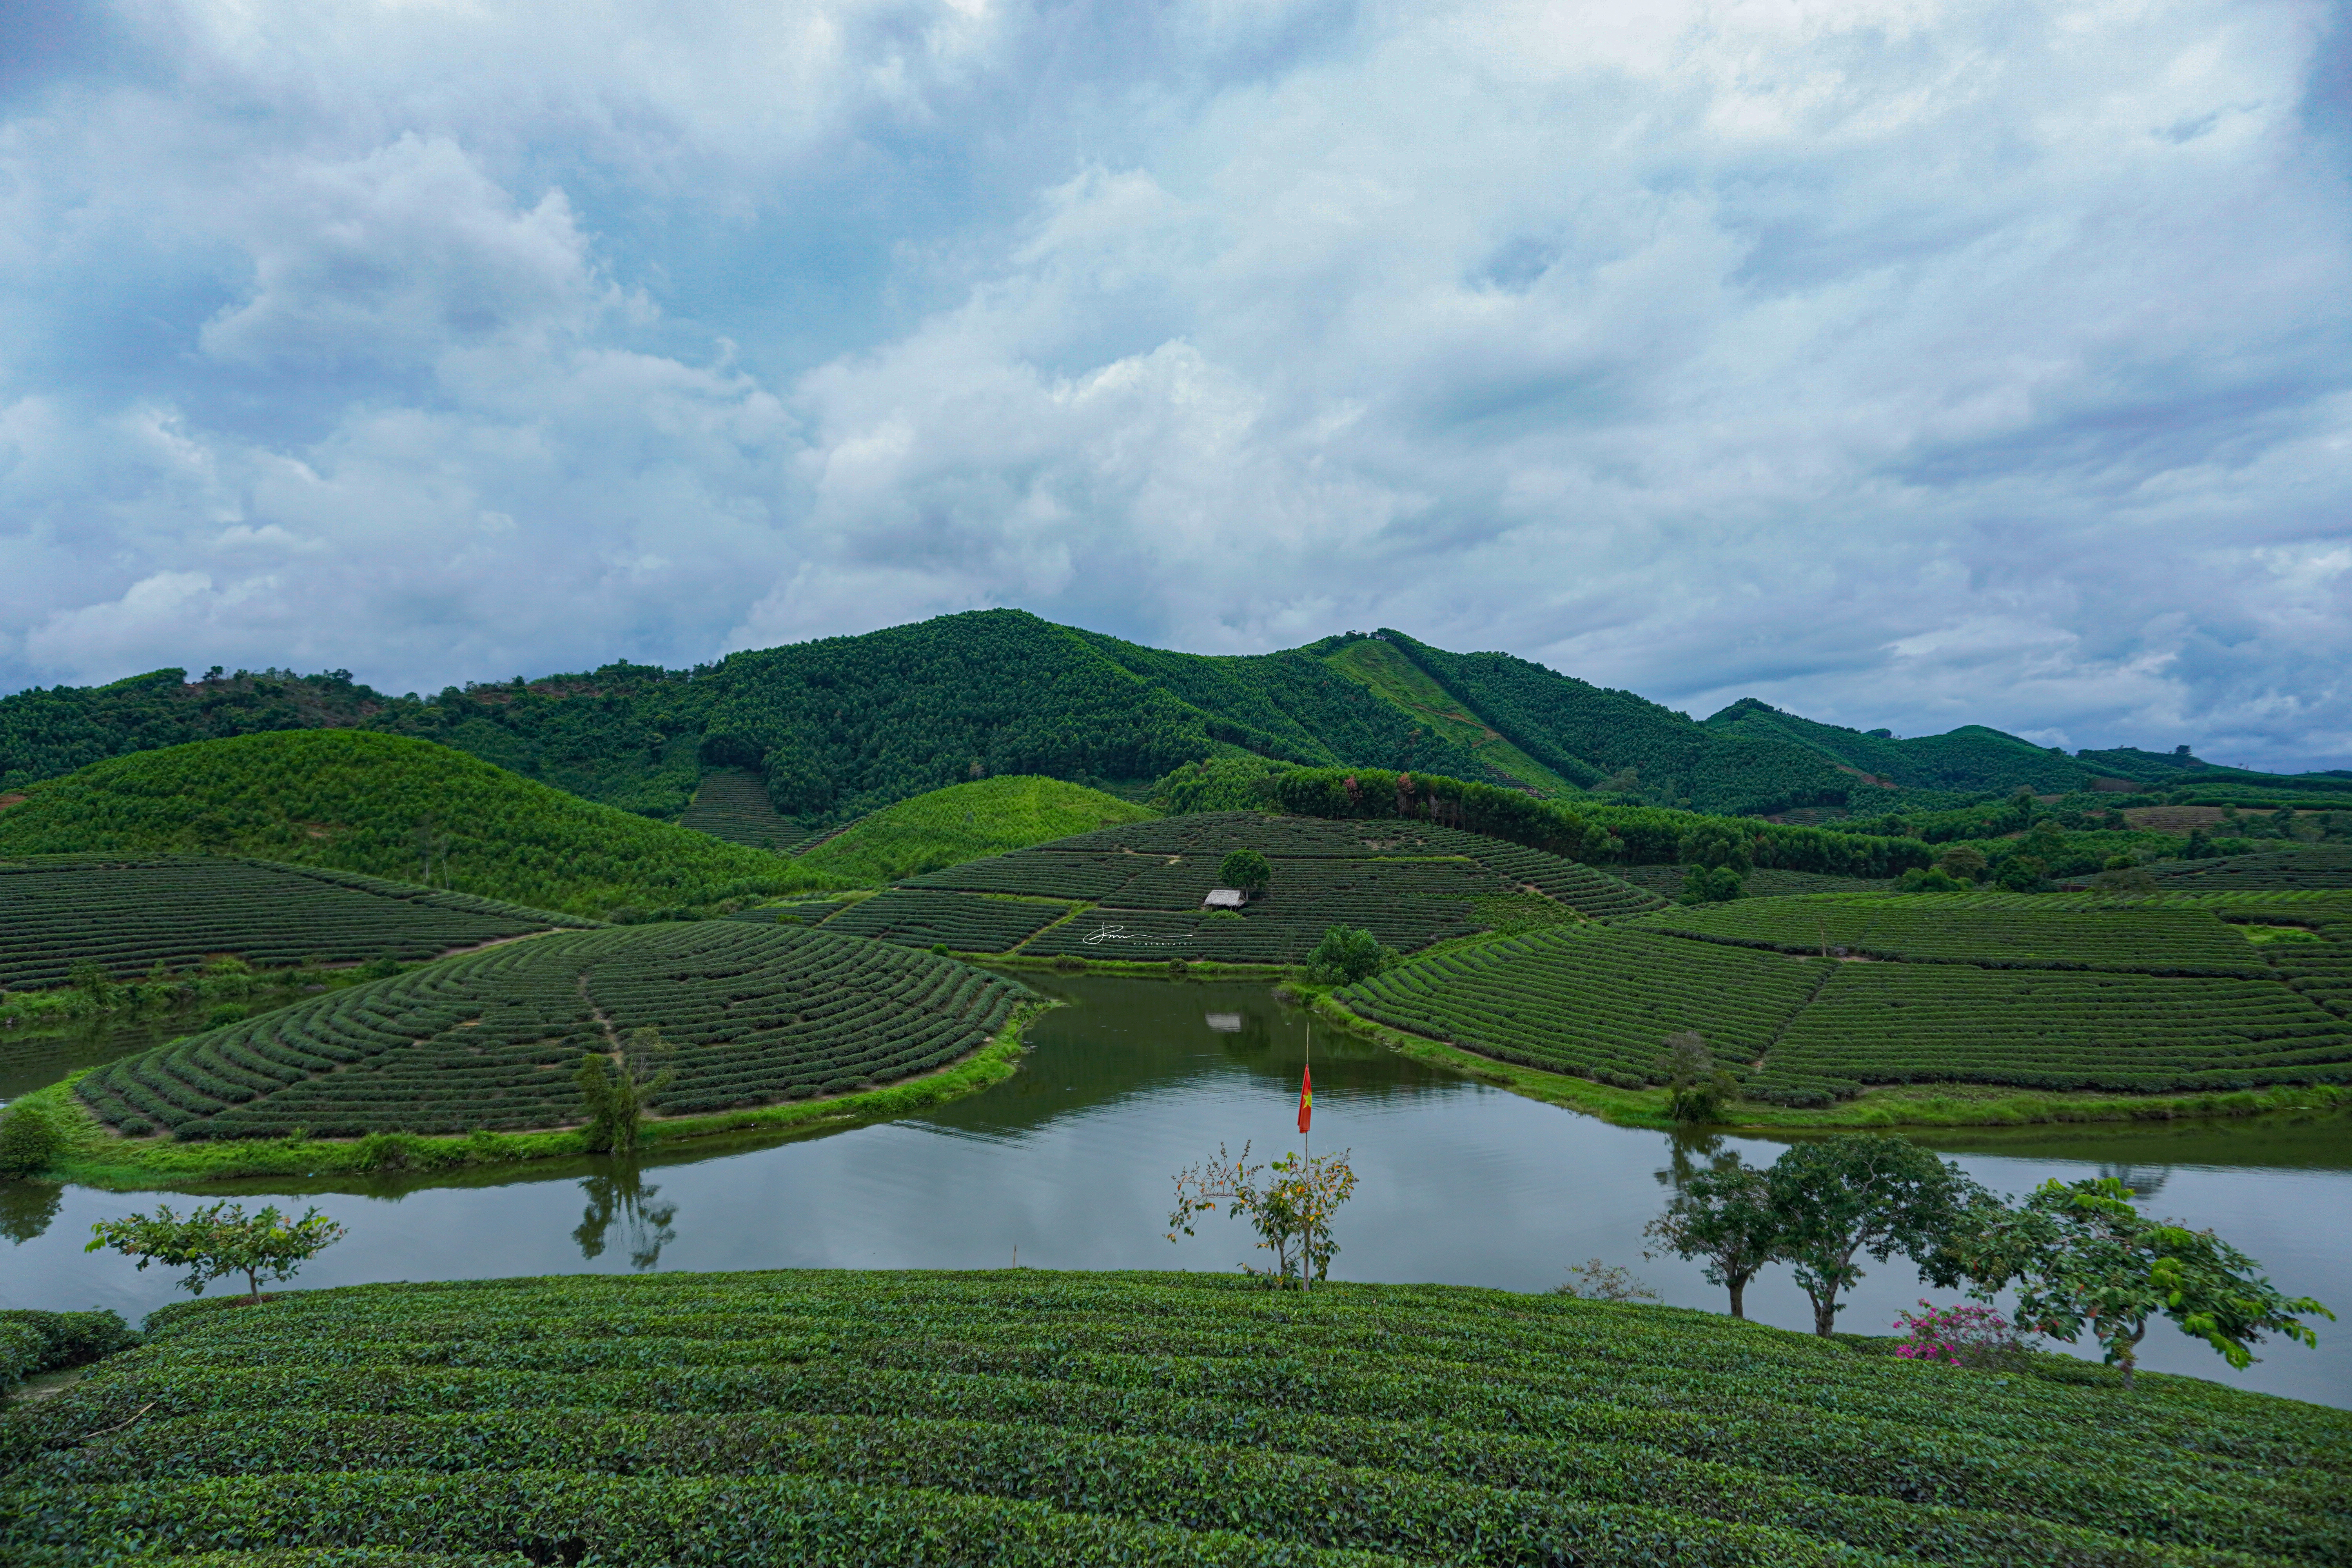
user: text: Lá cờ trong hình có màu gì?
assistant: text: Đỏ

user: text: Những cánh đồng xanh mướt trong hình đang trồng loại cây gì?
assistant: text: Cây chè

user: text: Lá cờ trong hình là quốc kỳ của quốc gia nào?
assistant: text: Việt Nam

user: text: Hãy mô tả vị trí của ngôi nhà nhỏ và những đồi chè so với mặt hồ trong hình.
assistant: text: Ngôi nhà nhỏ nằm giữa những đồi chè, và các đồi chè bao quanh mặt hồ, phía sau là những dãy núi được phủ cây xanh.